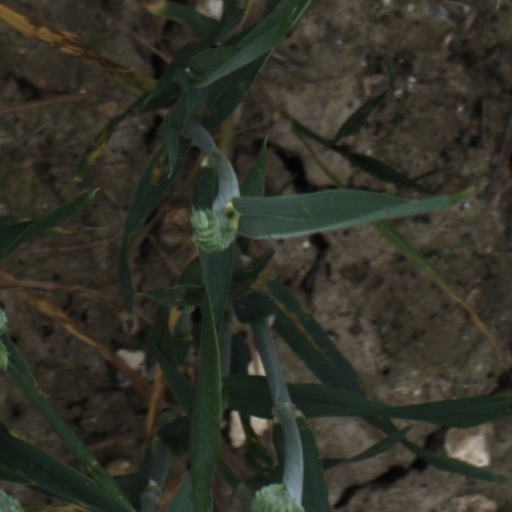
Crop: wheat